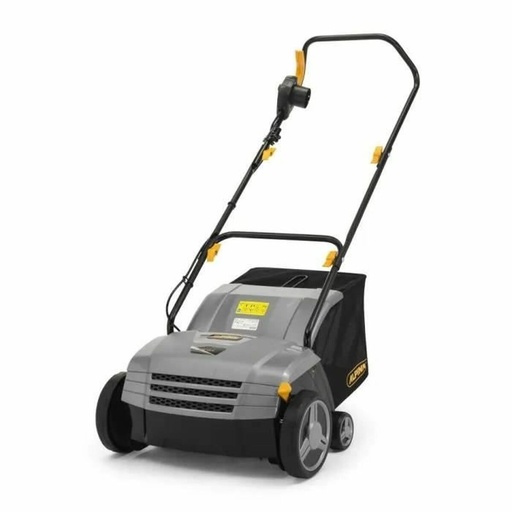
Lawn scarifier Alpina
If you like to take care of every detail in your home and own the latest products that will make your life easier, purchase Lawn scarifier Alpina at the best price. Type of plug: Plug EU Product with plug: Yes Capacity: 40 L Material: Metal Characteristics: Manual Power: 1300 W Power supply: Electric cable General Product Safety Regulations information: Alpina Burkard Bovensiepen GmbH + Co. KG Alpenstraße 35-37, Buchloe, Germany, 86807 86807 - Buchloe +49824150050 info@alpina.de https://www.alpina-automobiles.com
Brand: Alpina
Category: Home & Garden > Lawn & Garden > Outdoor Power Equipment > Lawn Aerators & Dethatchers > Dethatchers